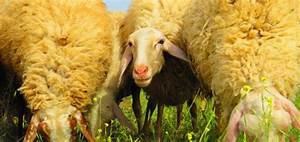
Label: pecora